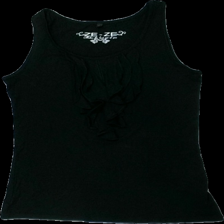
View: front
Type: Tank top
Category: Ladies
Brand: Not in the list
Brand text on label: ze-ze
Colors: Black
Material: 100% viscose
Cut: Regular
Size: M
Season: All
Stains: Major
Damage: fläckar
Damage location: top center
Damage 2: fläckar
Damage 2 location: middle center
Damage 3 location: bottom right
Price range: <50
Recommended usage: Export
Description: svart linne, vita streck bak